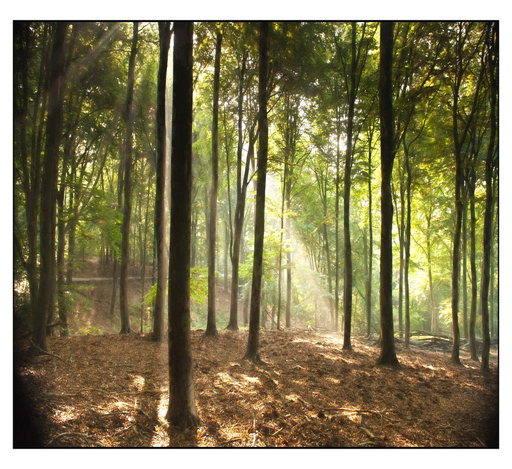
dappled sun in the woods